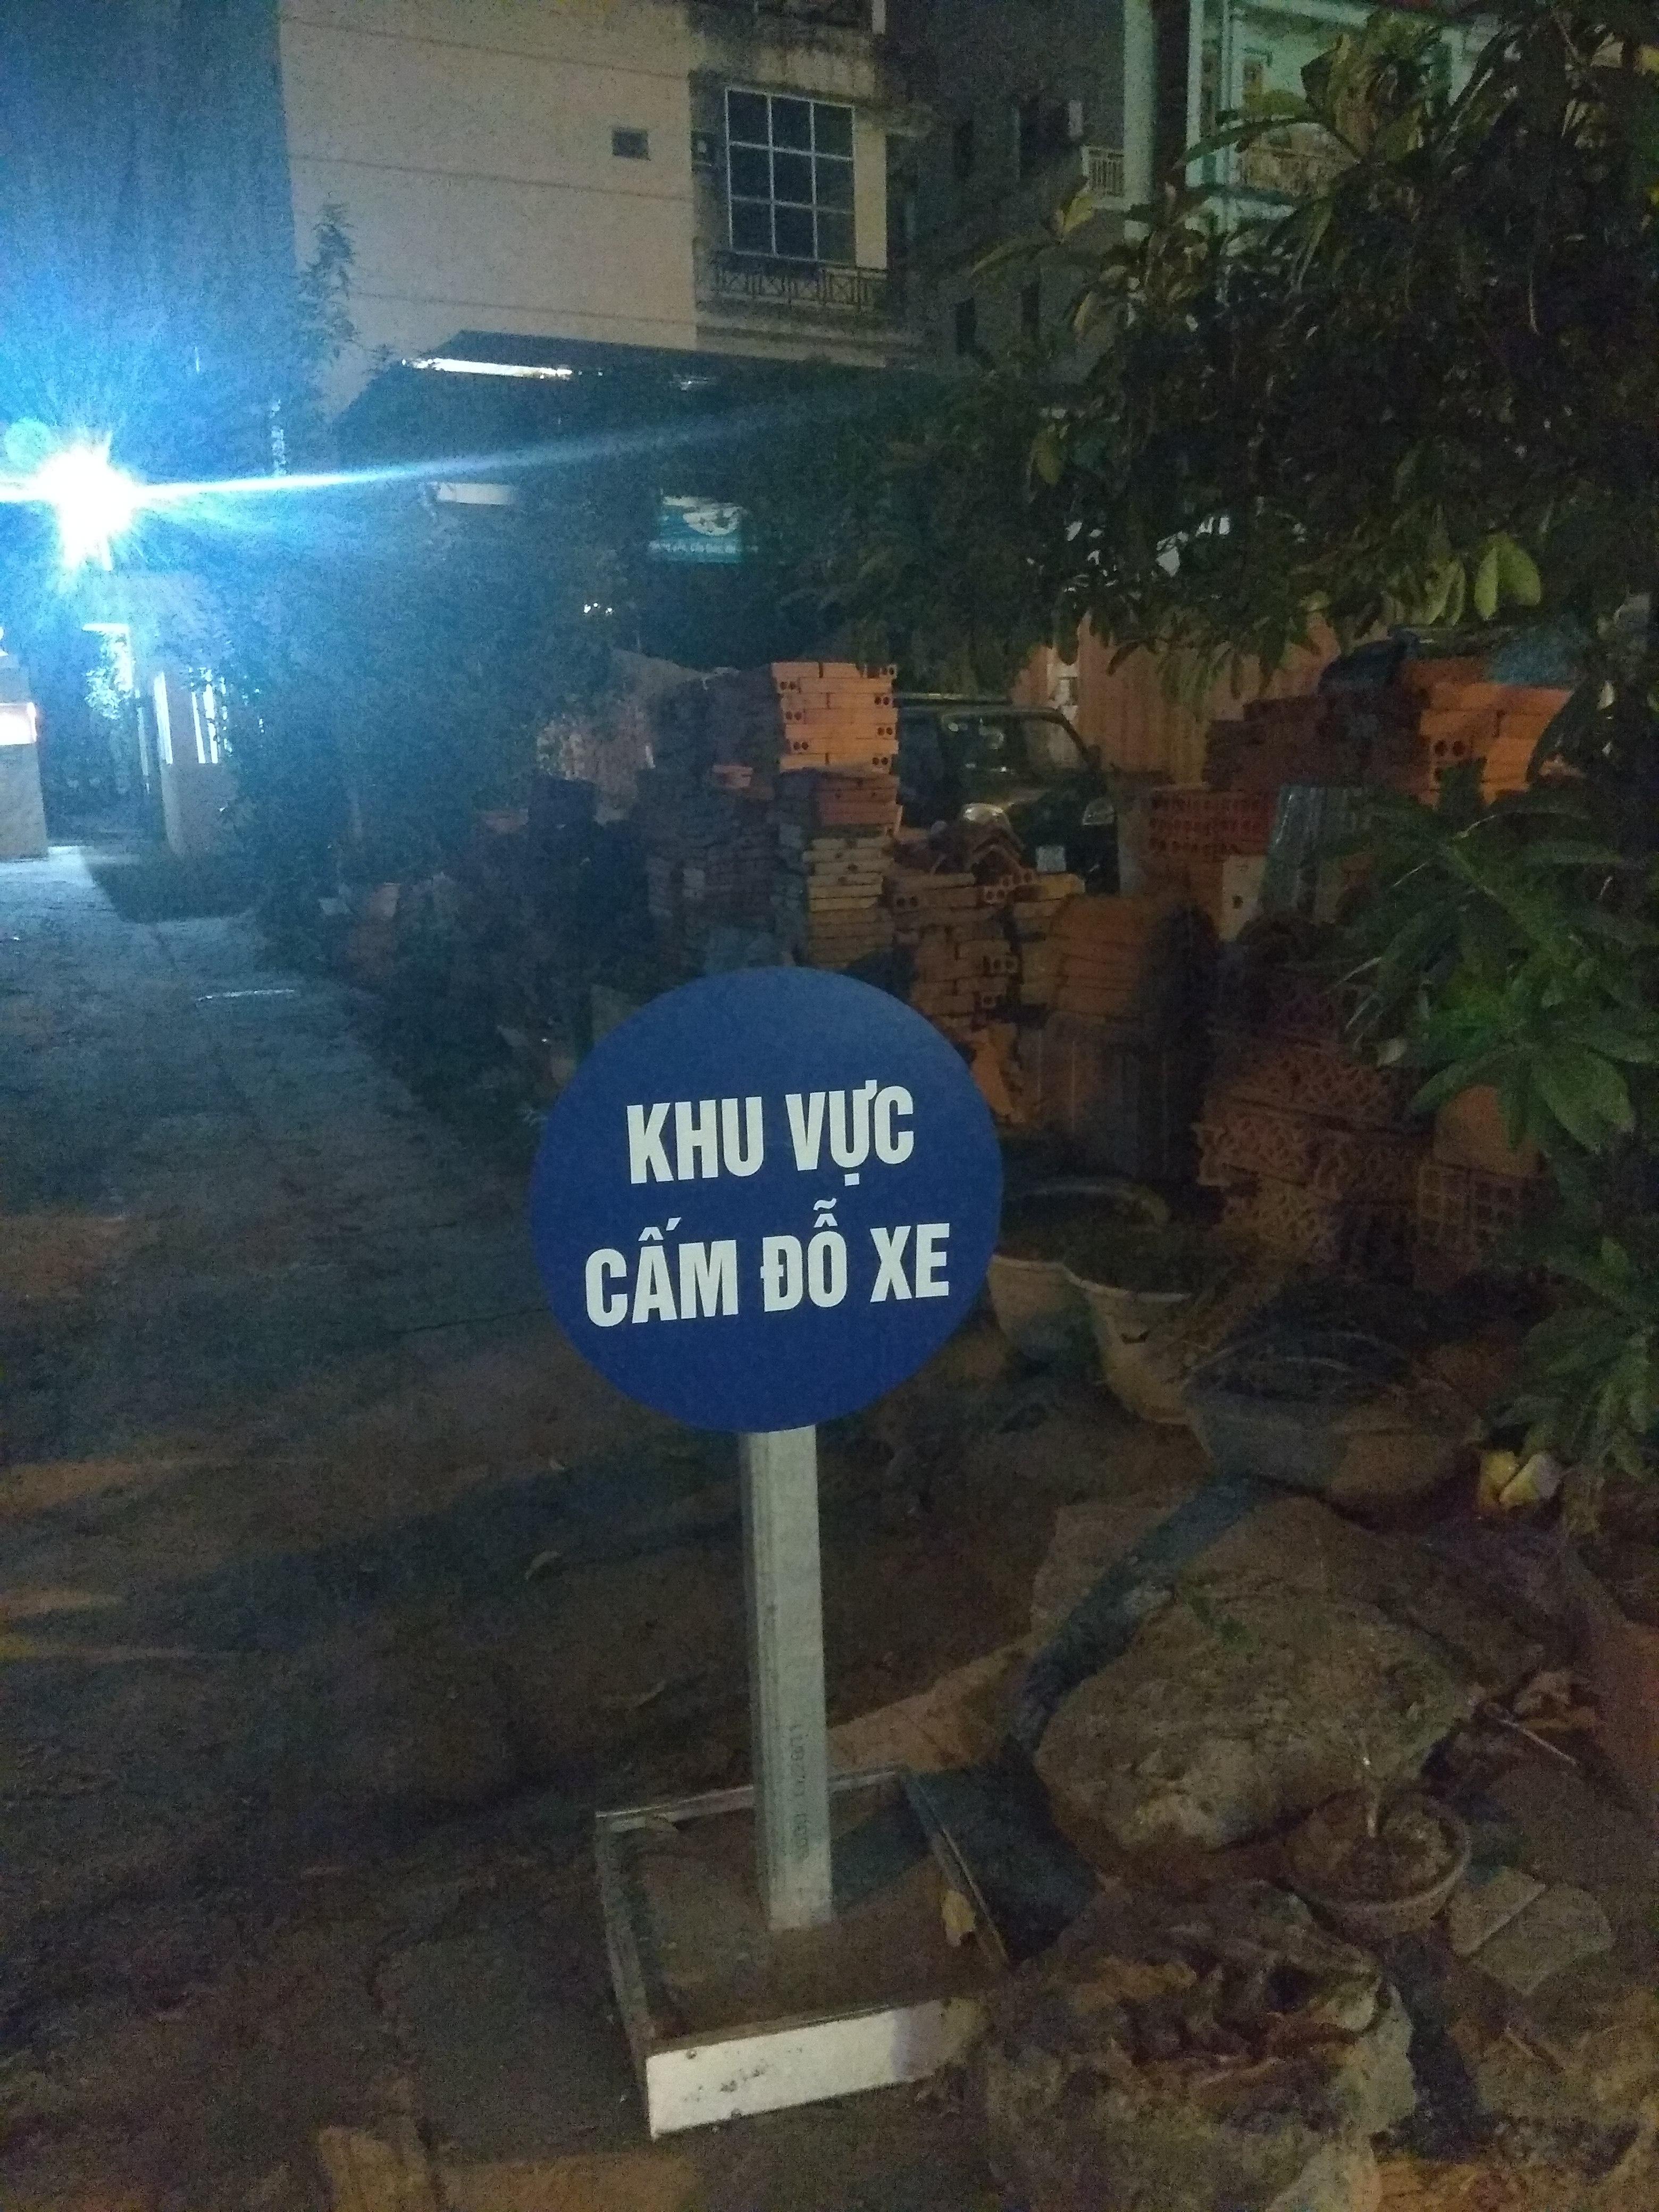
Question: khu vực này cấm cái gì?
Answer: cấm đỗ xe